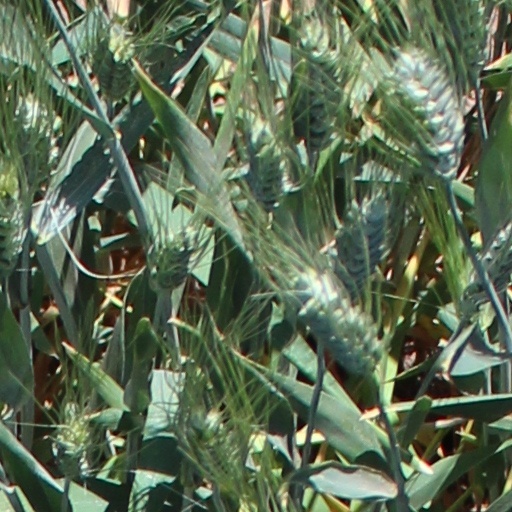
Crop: wheat